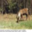
Label: deer